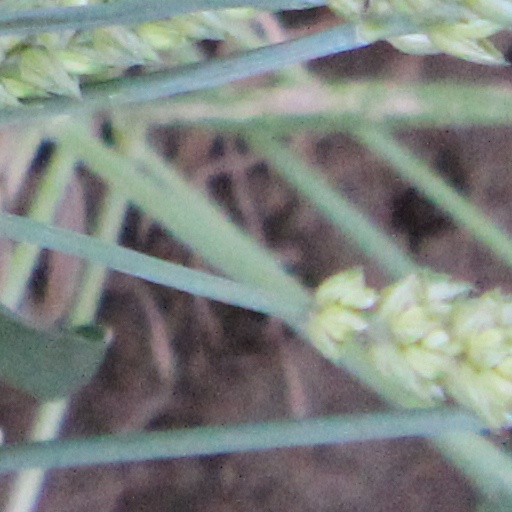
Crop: wheat